Armored Trooper VOTOMS: The Roleplaying Game

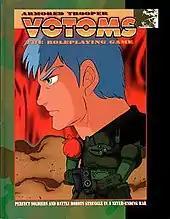

Armored Trooper VOTOMS: The Roleplaying Game is a science fiction mecha role-playing game published by R. Talsorian Games (RTG) in 1997 that is based on the anime series "Armored Trooper VOTOMS".